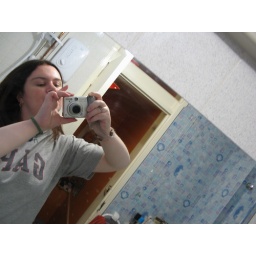
My reflection in the bathroom mirror - experimental shot!